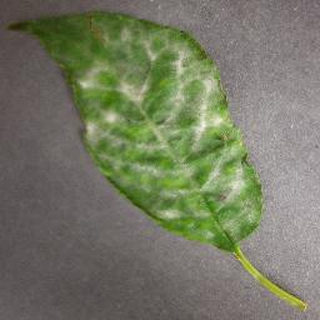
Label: cherry_powdery_mildew